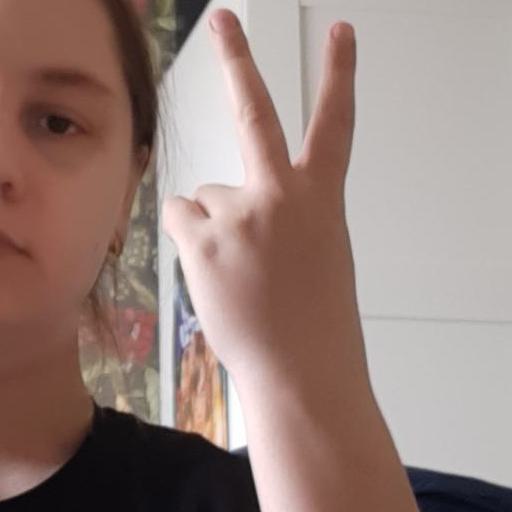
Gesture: peace_inverted